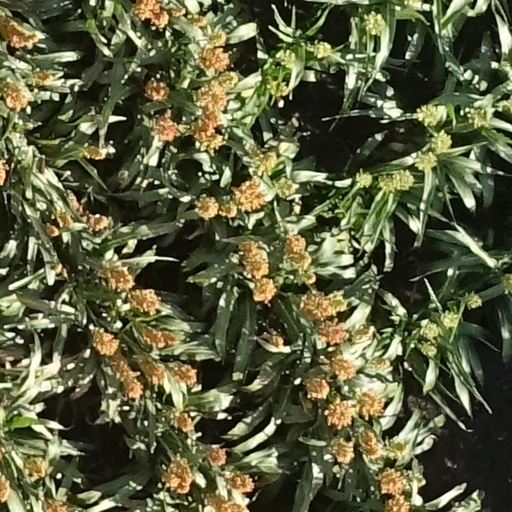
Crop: sorghum